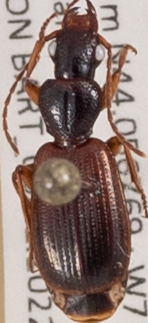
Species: Cymindis neglecta
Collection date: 2022-07-06
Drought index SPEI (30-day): -1.376
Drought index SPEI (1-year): -0.692
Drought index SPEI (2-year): -1.28